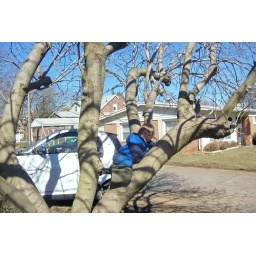
Up in the tree in front of Mike's mom's house